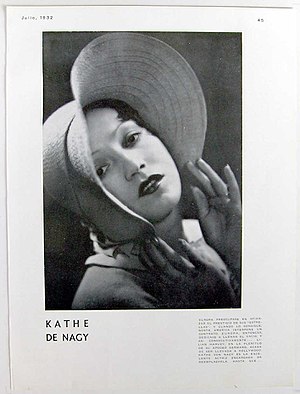
Käthe von Nagy
Ekaterina Nagy von Cziser, bedre kendt under hendes kunstnernavn Käthe von Nagy var en ungarsk skuespiller, model, danser og sanger, som arbejdede med tysk og fransk filmkunst.